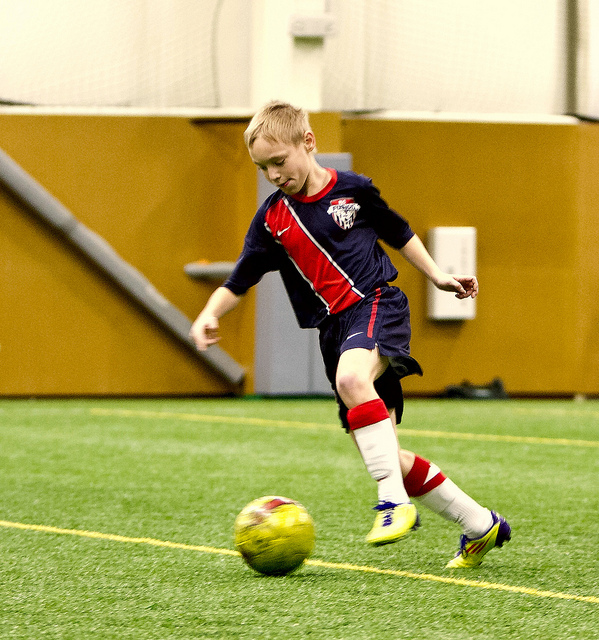
đứa trẻ đang chạy theo bóng trên sân